Chief Wahoo

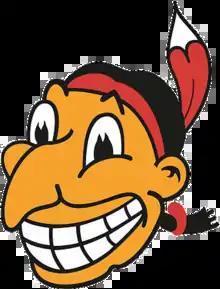
The original incarnation of Chief Wahoo, used from 1946 to 1950

In 1947, Cleveland Indians owner Bill Veeck hired the J.F. Novak Company, designers of patches worn by the Cleveland police and fire departments, to create a new logo for his team. Seventeen-year-old draftsman Walter Goldbach, an employee of the Novak Company, was asked to perform the job. Tasked with creating a mascot that "would convey a spirit of pure joy and unbridled enthusiasm", he created a smiling face with yellow skin and a prominent nose. Goldbach has said that he had difficulty "figuring out how to make an Indian look like a cartoon", and that he was probably influenced by the cartoon style that was popular at the time.